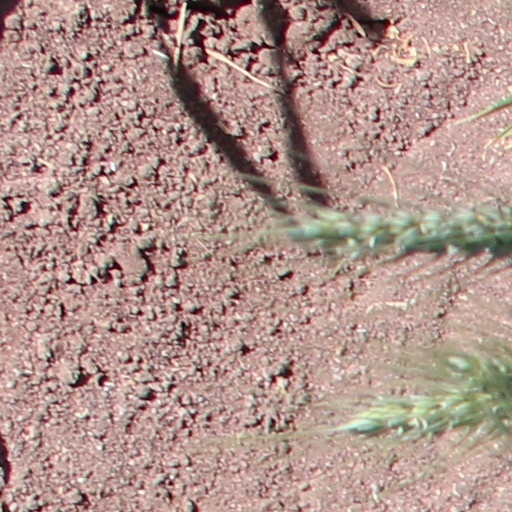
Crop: wheat